Mutsu Munemitsu

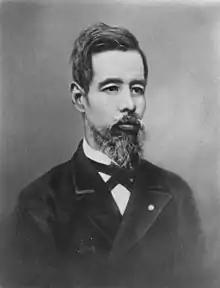
Count Mutsu Munemitsu

Count was a Japanese diplomat and politician. He became Minister of Foreign Affairs in 1890 and worked to revise unequal treaties. He served as plenipotentiary at the peace conference in Shimonoseki after the First Sino-Japanese War.